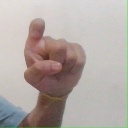
अक्षर: इ